Adlai Stevenson II

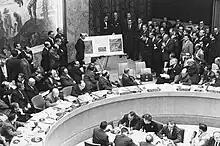
Stevenson shows aerial photos of Cuban missiles to the United Nations

Following his defeat, Stevenson in 1953 made a well-publicized world tour through Asia, the Middle East and Europe, writing about his travels for "Look" magazine. His political stature as head of the Democratic Party gave him access to many foreign leaders and dignitaries. He was elected a Fellow of the American Academy of Arts and Sciences in 1953. In the 1954 off-year elections, Stevenson took a leading role in campaigning for Democratic congressional and gubernatorial candidates around the nation. When the Democrats won control of both houses of Congress and picked up nine gubernatorial seats it "put Democrats around the country in Stevenson's debt and greatly strengthened his position as his party's leader."